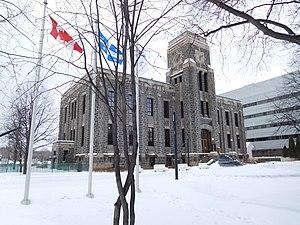
Hôtel de ville de Saguenay, 201, rue Racine Est, Chicoutimi
Saguenay est une ville de la région du Saguenay–Lac-Saint-Jean au Québec. Située dans une vallée aux abords de la rivière Saguenay, elle est en amont du fjord du Saguenay et en aval du horst de Kénogami. Du nord au sud, elle s’étend de la rive nord du Saguenay au massif des Laurentides. Sa superficie totale est de 1 136 km². Avec ses 146 593 habitants, elle occupe la huitième place des villes les plus peuplées au Québec. À titre de région métropolitaine de recensement, Saguenay possède une population de 162 416 habitants